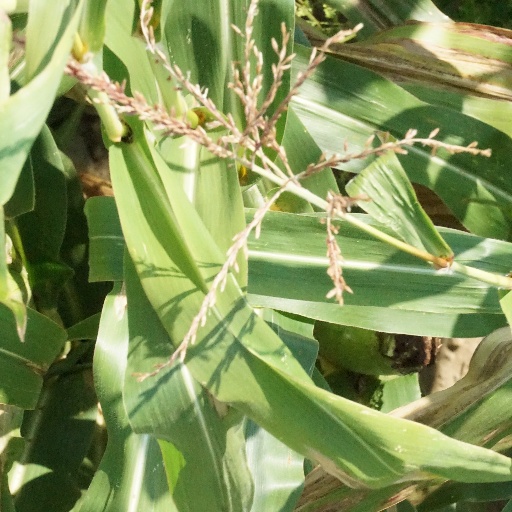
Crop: maize; corn